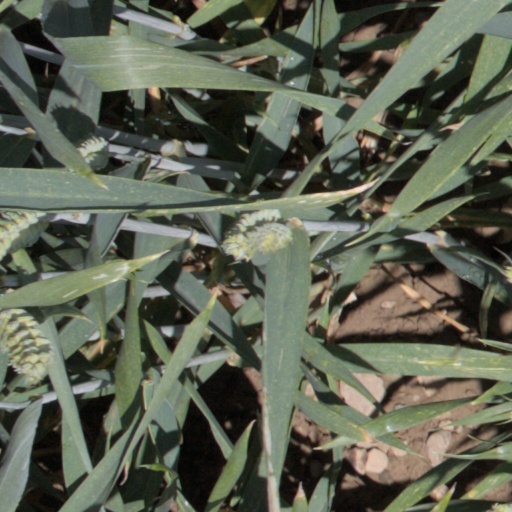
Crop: wheat